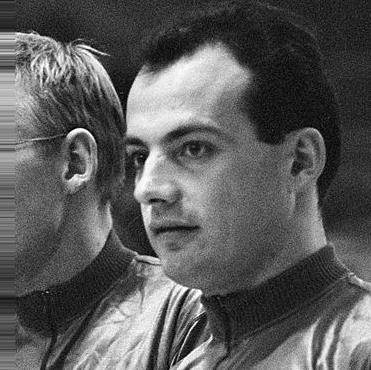
Age: 25